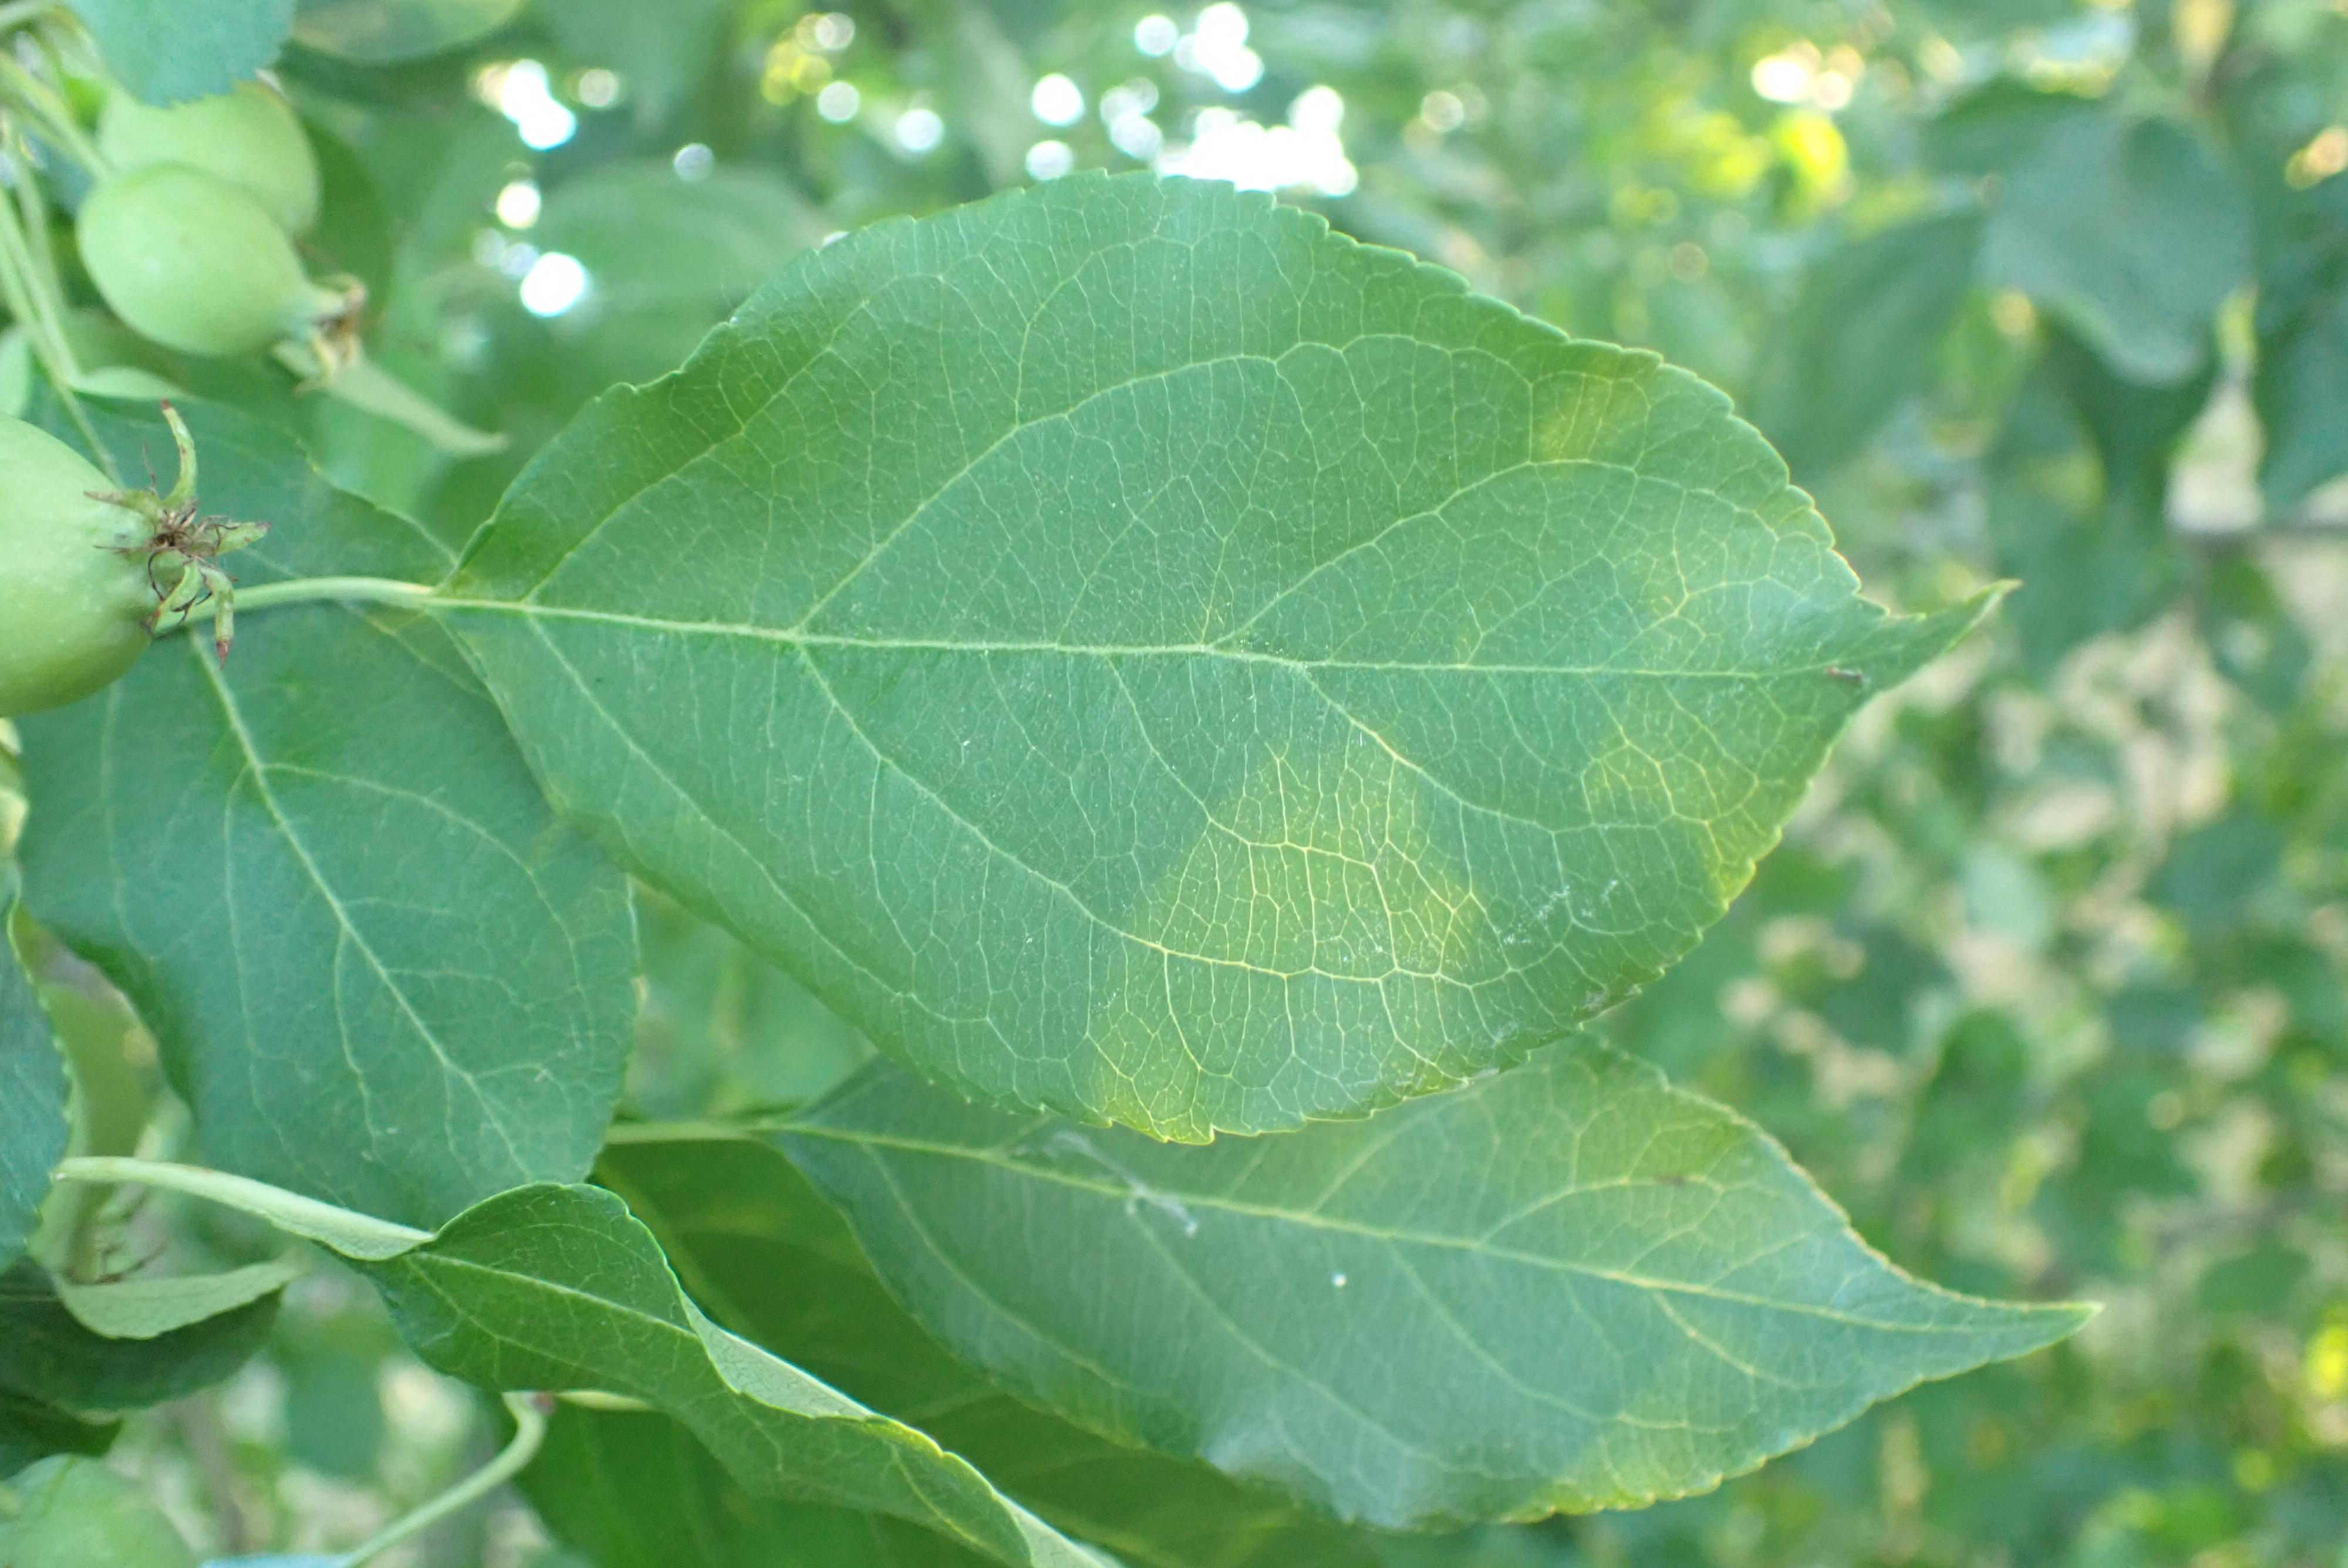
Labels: healthy